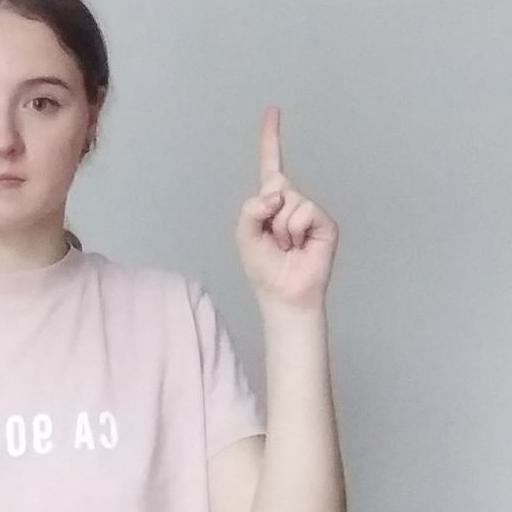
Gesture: one